Adam Grahn

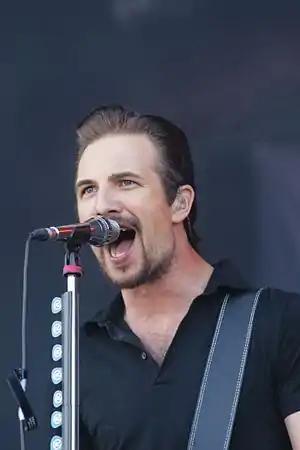
Adam Grahn live 2013

John Carl Adam Grahn (born 4 November 1984 in Karlskrona) is a Swedish rock singer, songwriter, and guitarist. He is founder and frontman of the Swedish rock band Royal Republic.